Piz Kesch

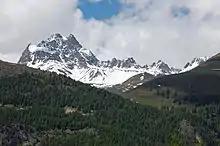
View from the Val d'Es-cha (south-east side)

The tower-like peak of Piz Kesch was reached for the first time on September 7, 1846, by Chr. Casper, Johann Coaz, J. Rascher, J.R. Tscharner. In 1864 the ascent was repeated by Francis Fox Tuckett and Fowler, with guides C. Michel and M. Payot. From the Platzli huts, located above Bergün, they reached in 3 hours a pass (3,008 m) on the ridge above the Vadret da Porchabella, overlooking the head of the Es-cha valley on the east. From this — called "Porta d'Es-cha" — they finally reached the peak in less than 2 hours. They afterwards descended in 3 hours from the pass to La Punt on the east side of the mountain.